Latenivenatrix

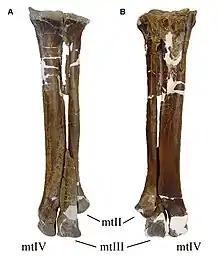
Left metatarsus of the holotype

"Latenivenatrix" was found to be a derived troodontid (part of the newly defined Troodontinae), probably related to coeval Asian forms such as "Linhevenator" and "Philovenator".